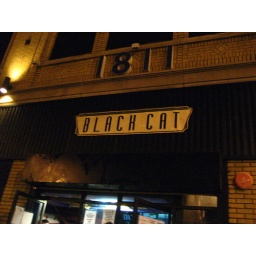
black cat is music venue in washington dc